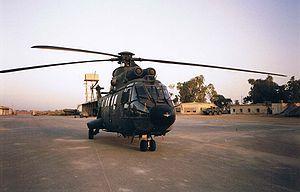
L'Armée de terre espagnole est la composante terrestre des Forces armées espagnoles-